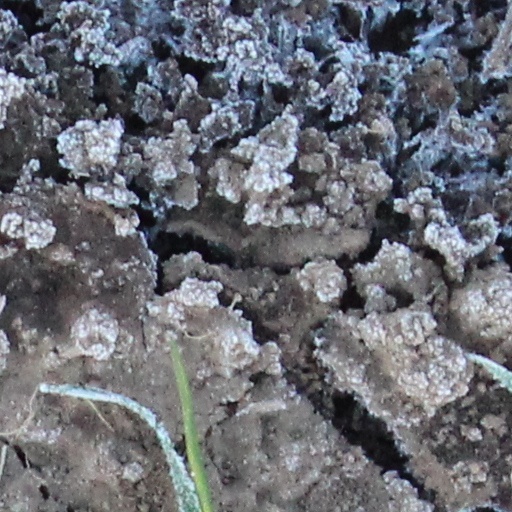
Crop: wheat